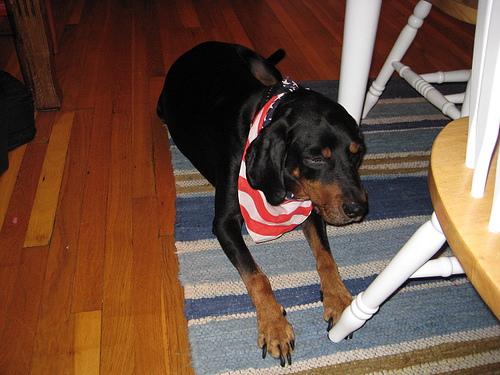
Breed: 225-n000062-black_and_tan_coonhound